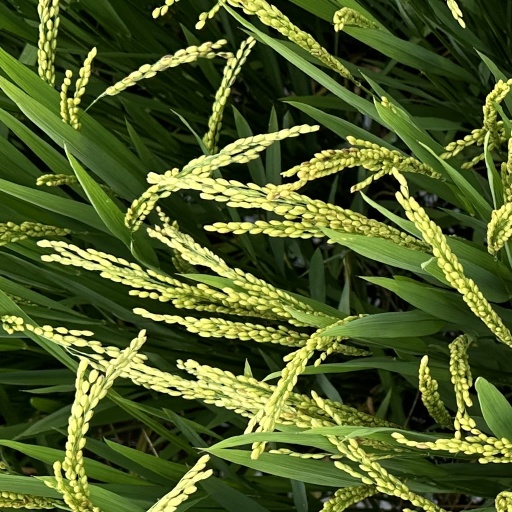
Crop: rice